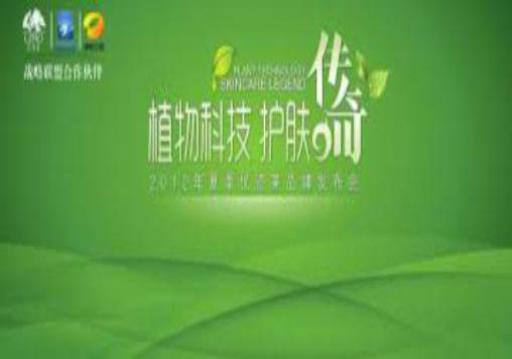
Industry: Necessities